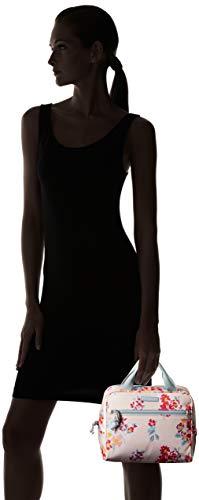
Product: Vera Bradley Women's Lighten Up Cooler Lunch Bag
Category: Home & Kitchen | Kitchen & Dining | Storage & Organization | Travel & To-Go Food Containers | Lunch Bags
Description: STYLE AS BOLD AS YOU: This modern update to the classic cooler is crafted with our lightweight, durable, water-repellent Lighten Up fabric – perfect for the chic business woman, the stylish student, the bold trendsetter, or the jet setting diva.
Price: $38.00